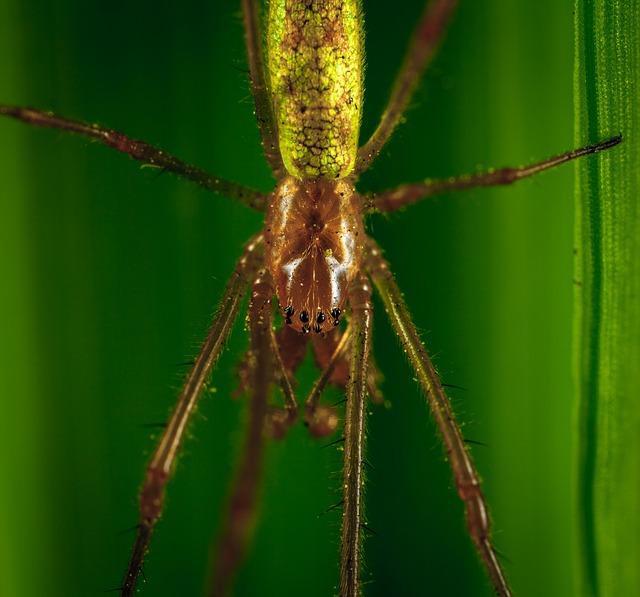
spider